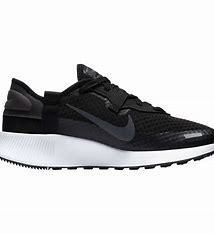
Brand: Nike
Model: Reposto